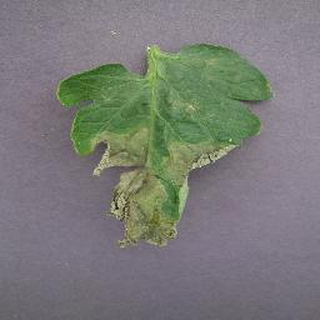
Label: tomato_late_blight